Sugisaki Station

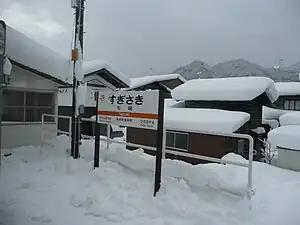
Sugisaki Station in March 2009

is a railway station on the Takayama Main Line in the city of Hida, Gifu Prefecture, Japan, operated by Central Japan Railway Company (JR Central).